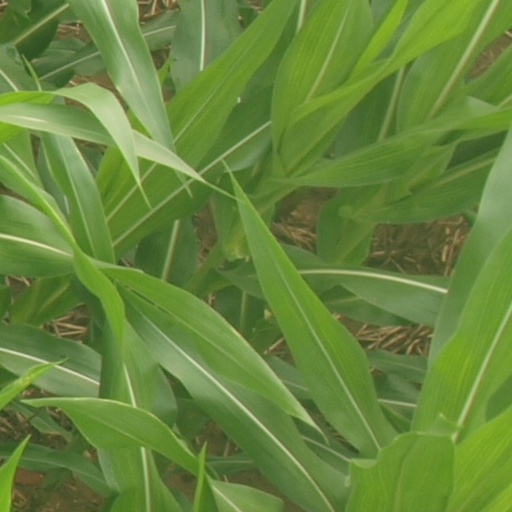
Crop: maize; corn